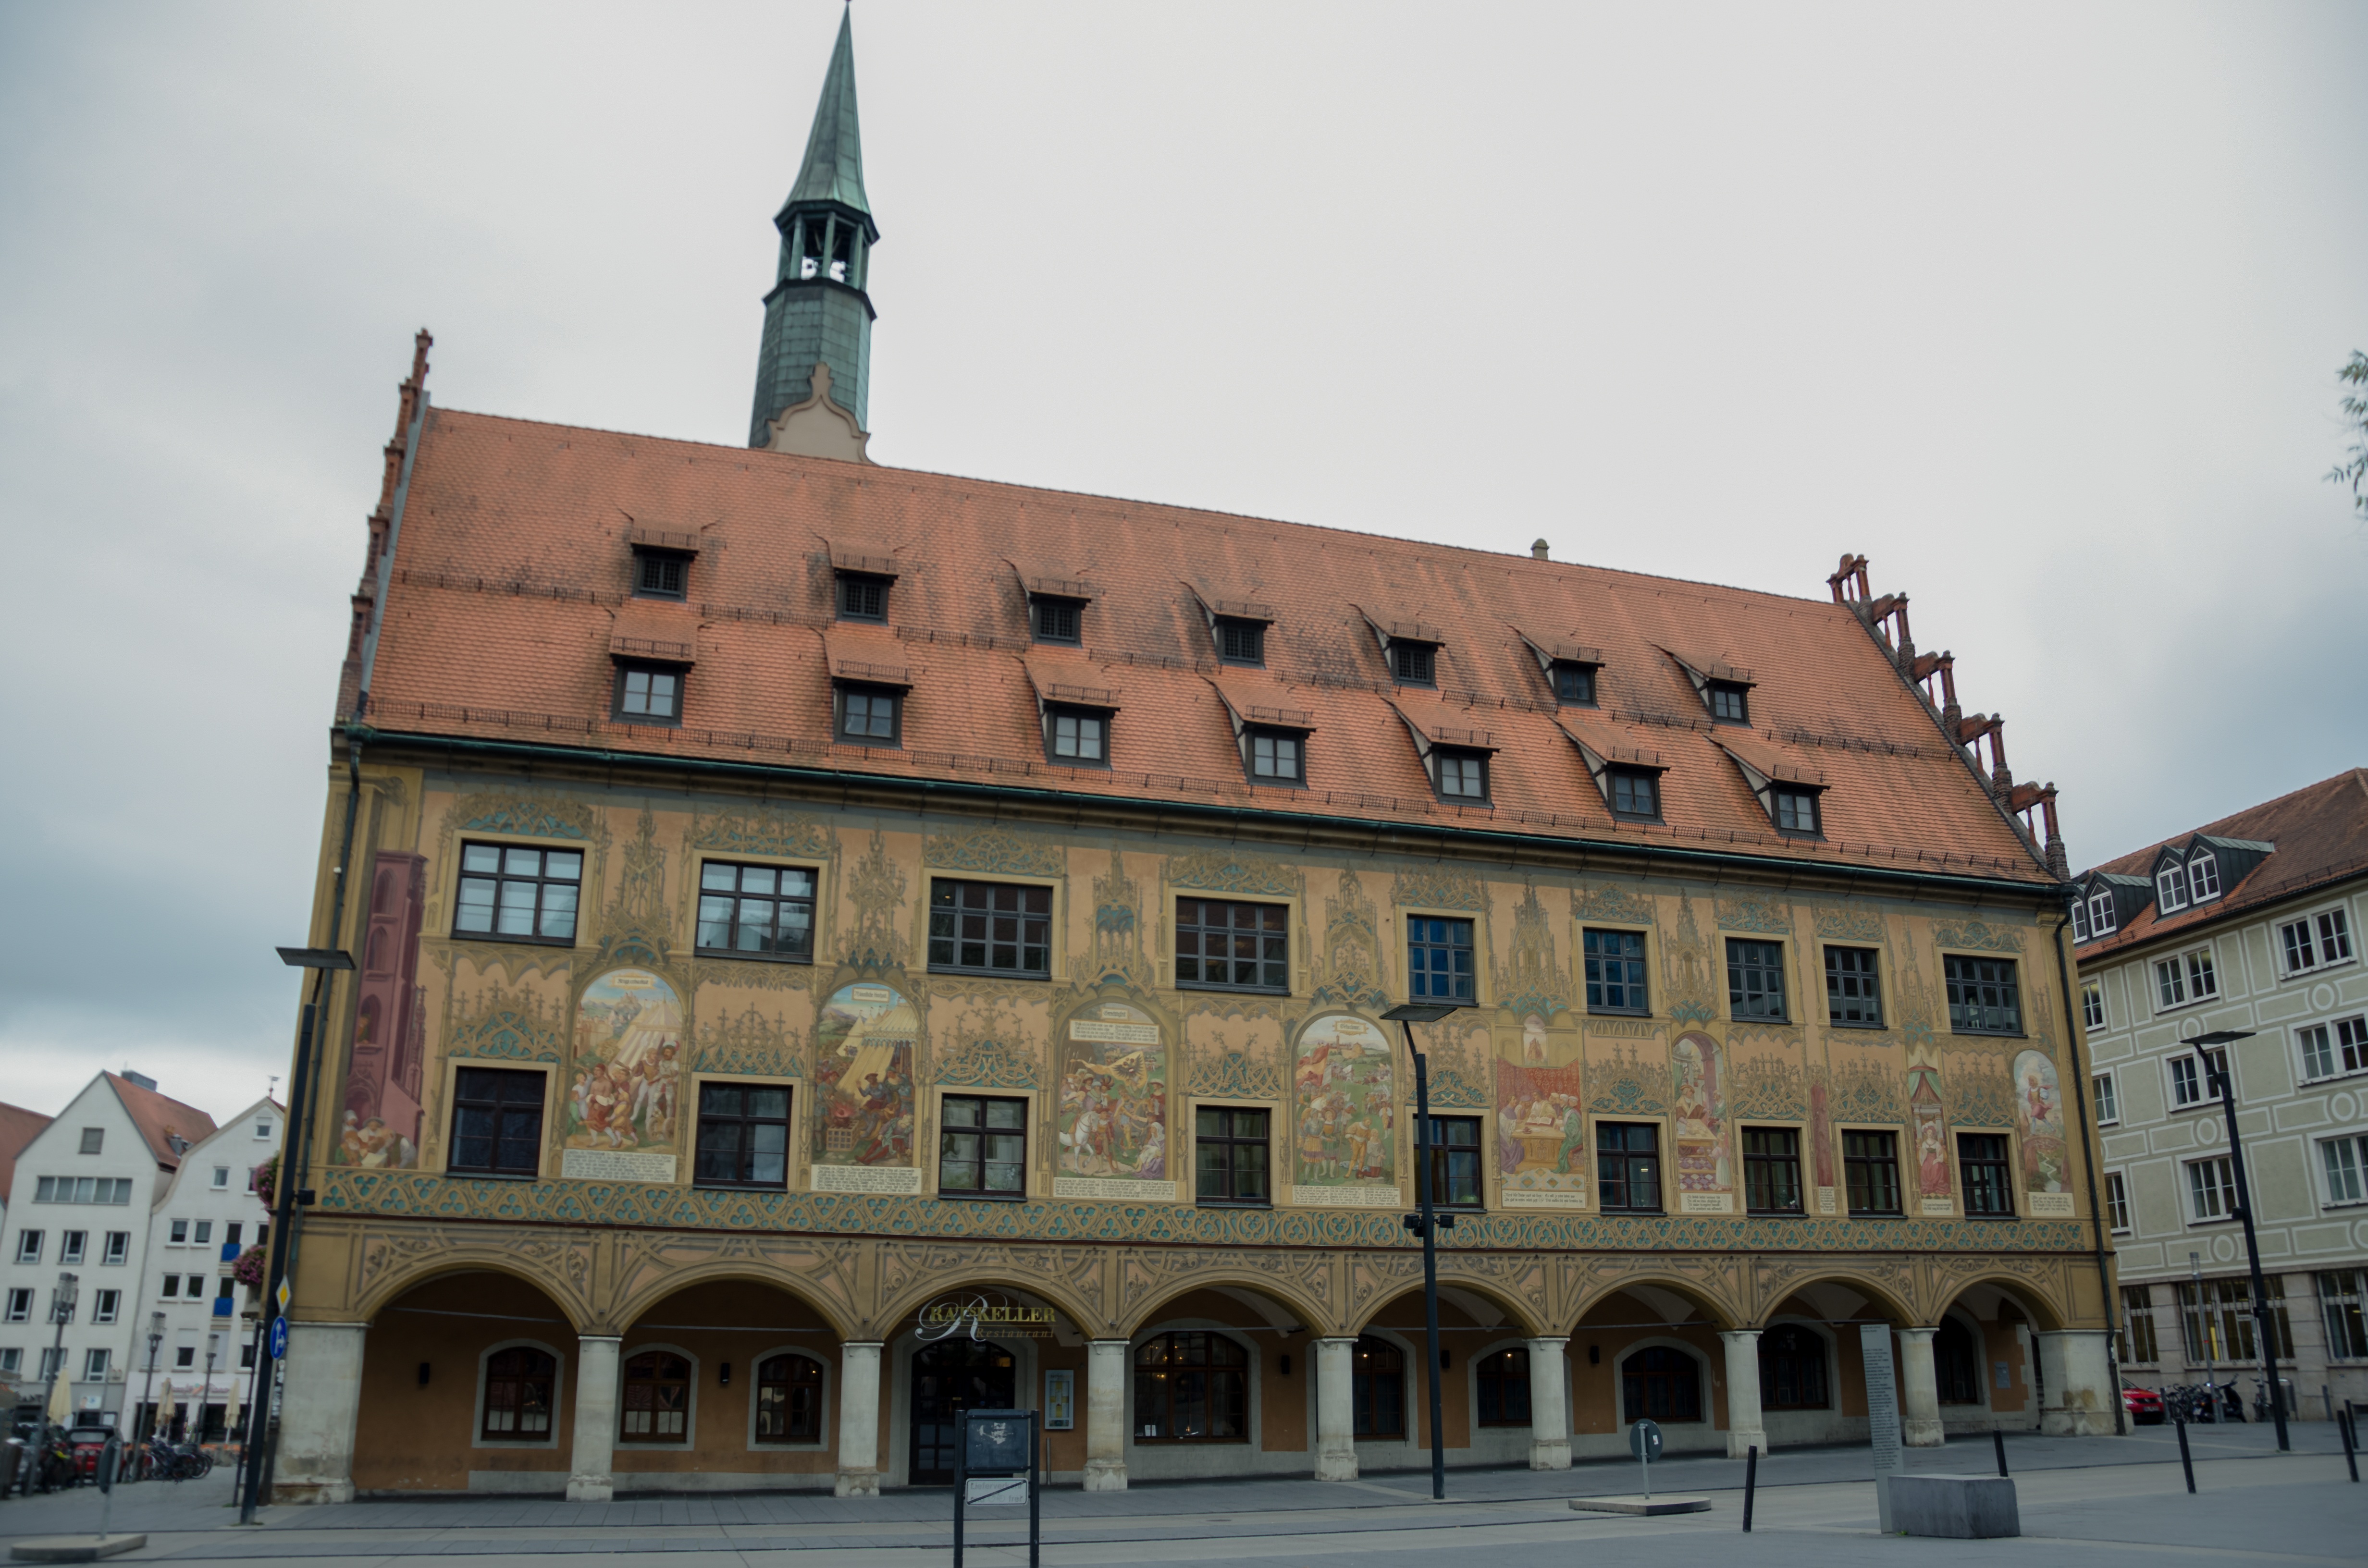
architecture, window, town, building, city, home, monument, downtown, plaza, landmark, facade, painting, mural, germany, town square, ulm, frescoes, neighbourhood, town hall, ulmer hall, town hall ulm, ulmer town hall square, early renaissance, urban area, human settlement, seat of local government